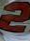
Number: 2